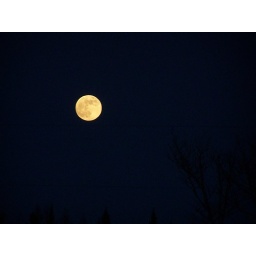
Sunday night the moon was yellow as it rose to take its place in the sky.